Pasquale Simonelli

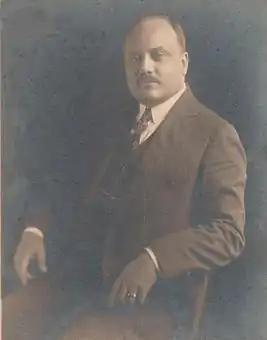
Pasquale Isidoro Simonelli, 1935.

Pasquale Isidoro Simonelli (May 4, 1878 – September 14, 1960), Commander ("Commendatore") of the Order of the Crown of Italy, was an Italian-American banker.